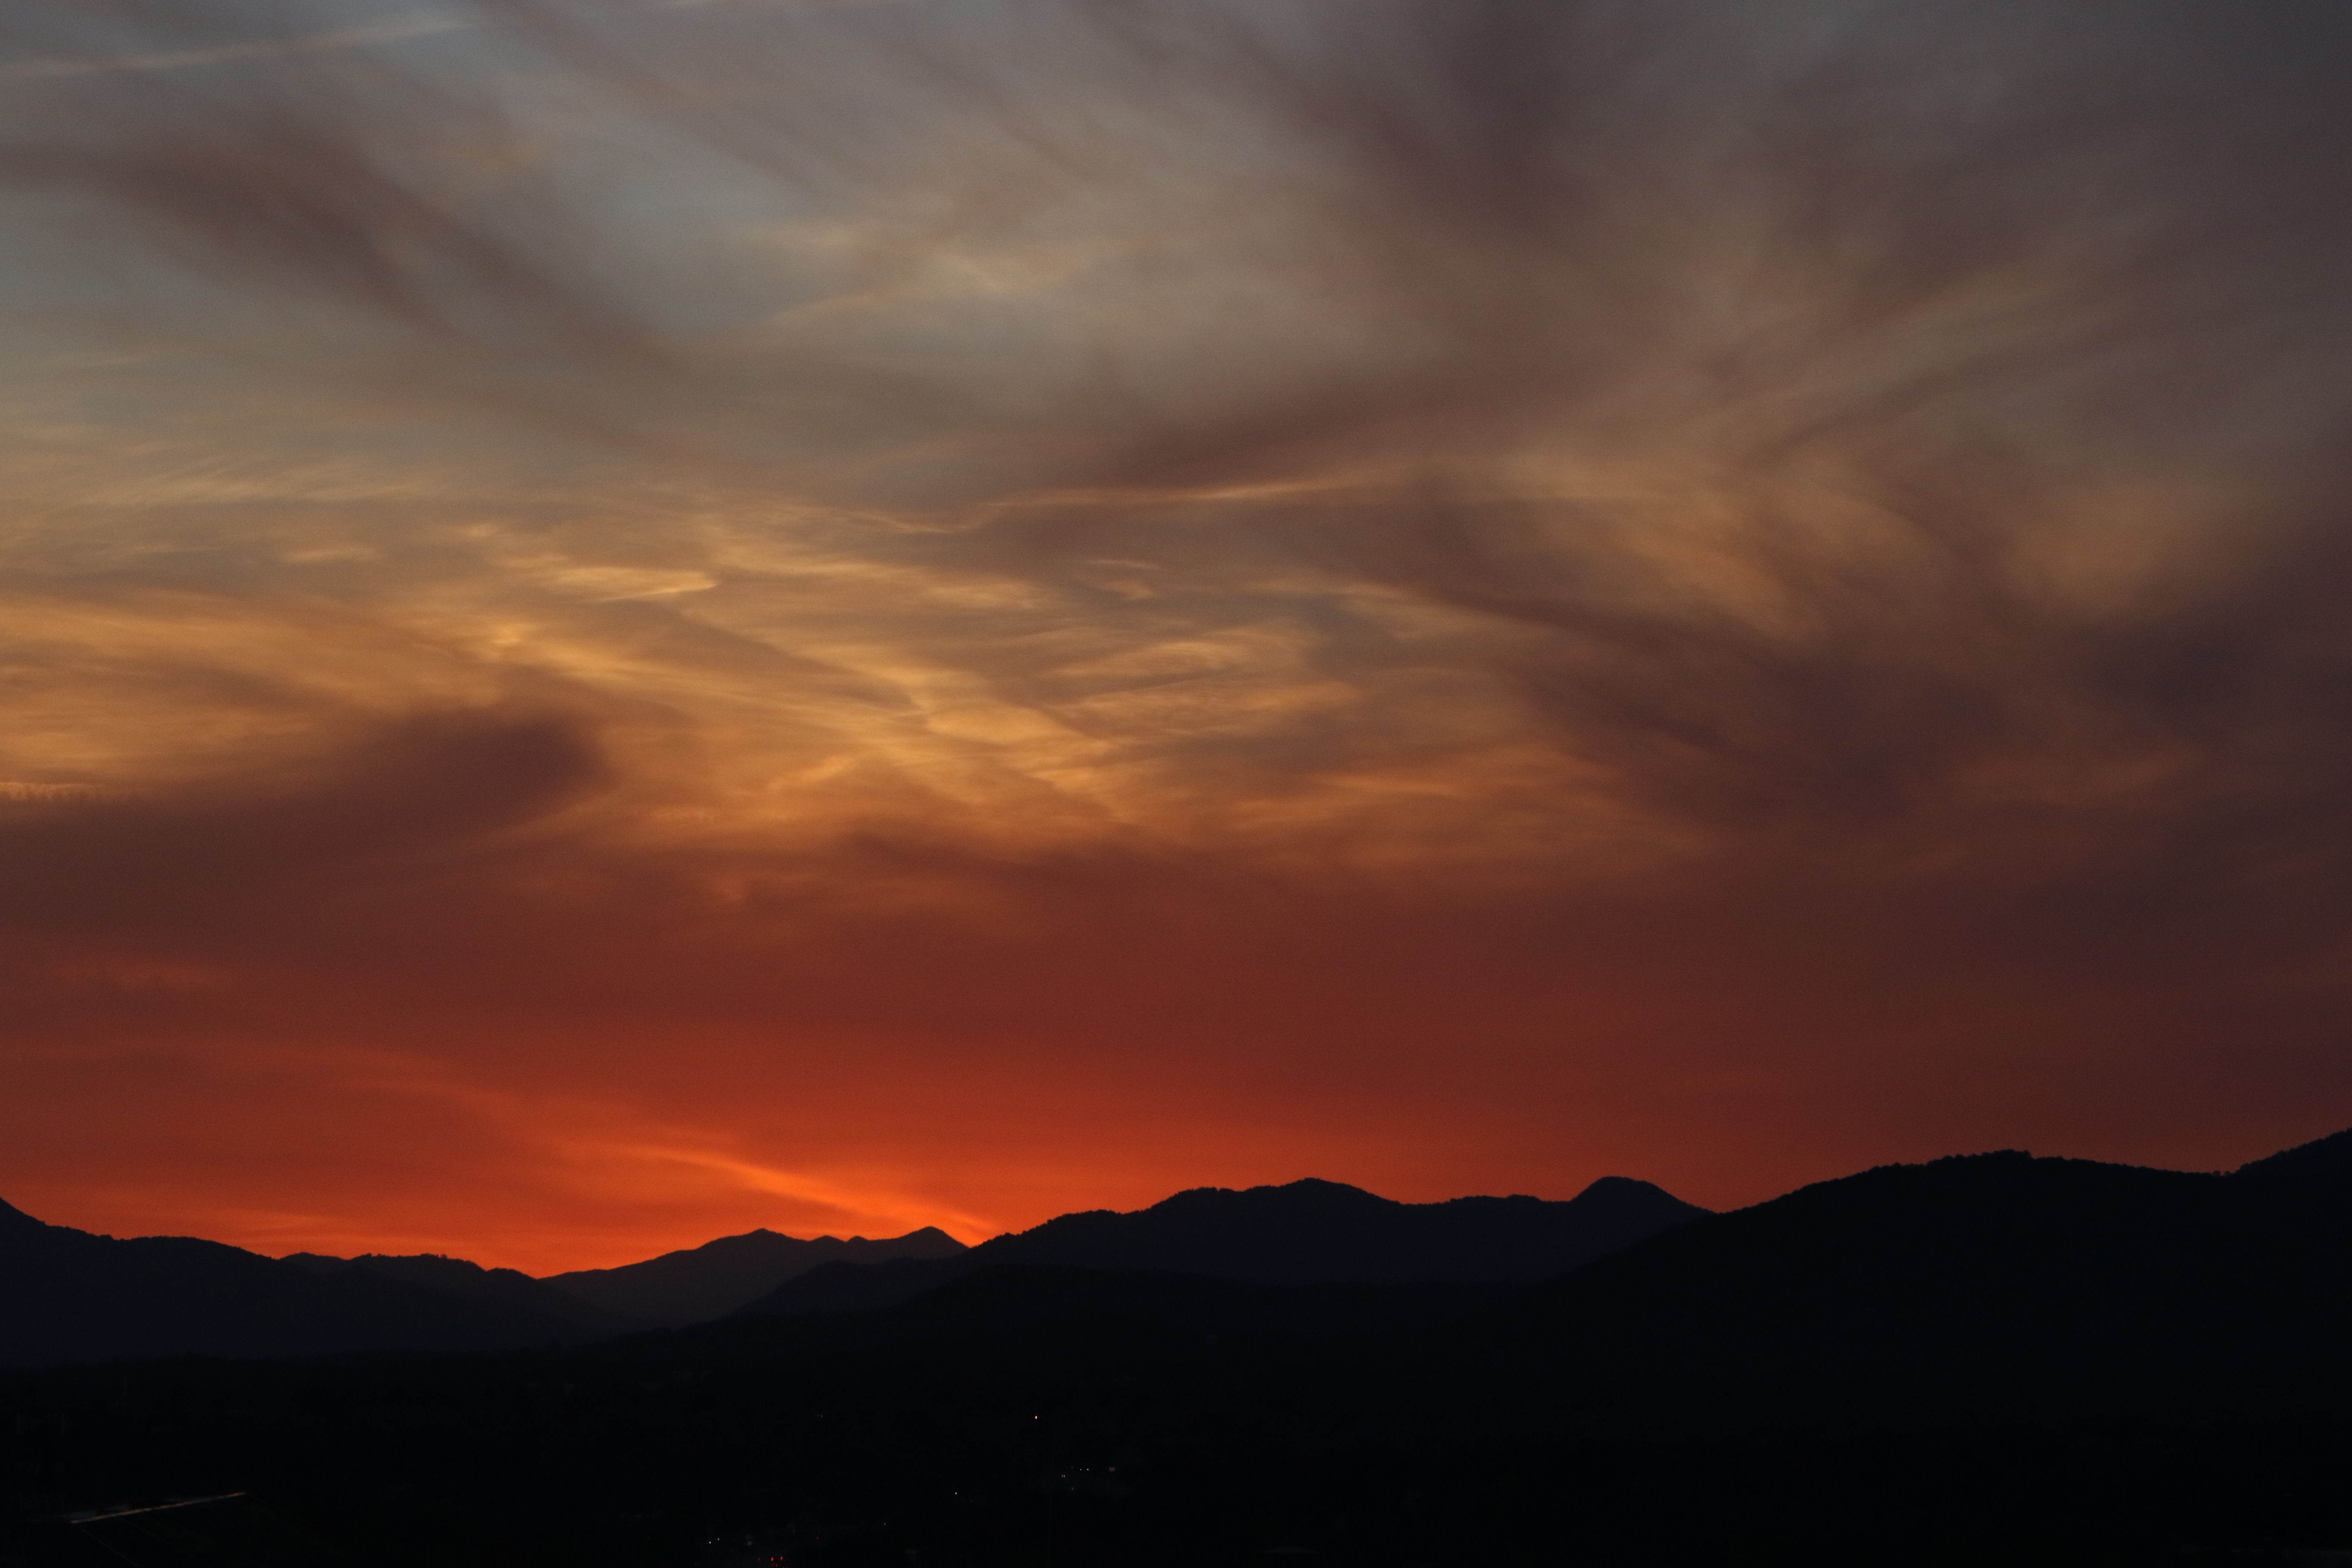
sunset, mountains, smoky mountains, asheville, sky, cloud, afterglow, red sky at morning, horizon, evening, atmospheric phenomenon, dusk, orange, sunrise, atmosphere, morning, highland, mountain, hill, cumulus, sunlight, dawn, landscape, fell, meteorological phenomenon, mountain range, hill station, ridge, celestial event, night